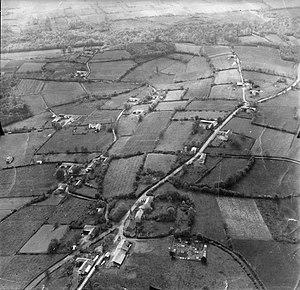
Sénac est une commune française située dans le département des Hautes-Pyrénées, en région Occitanie.